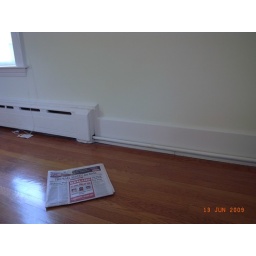
Upstairs master bedroom heater under the window